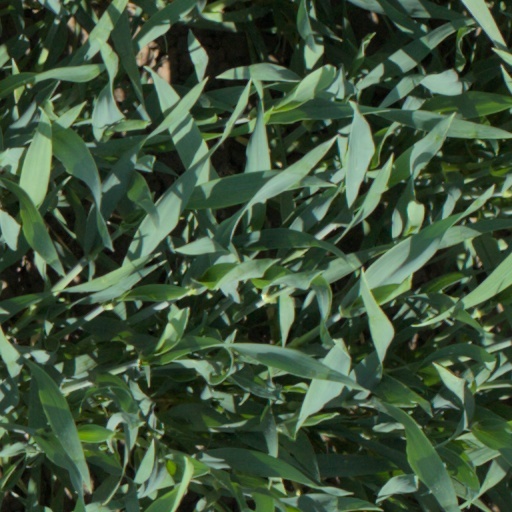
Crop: wheat